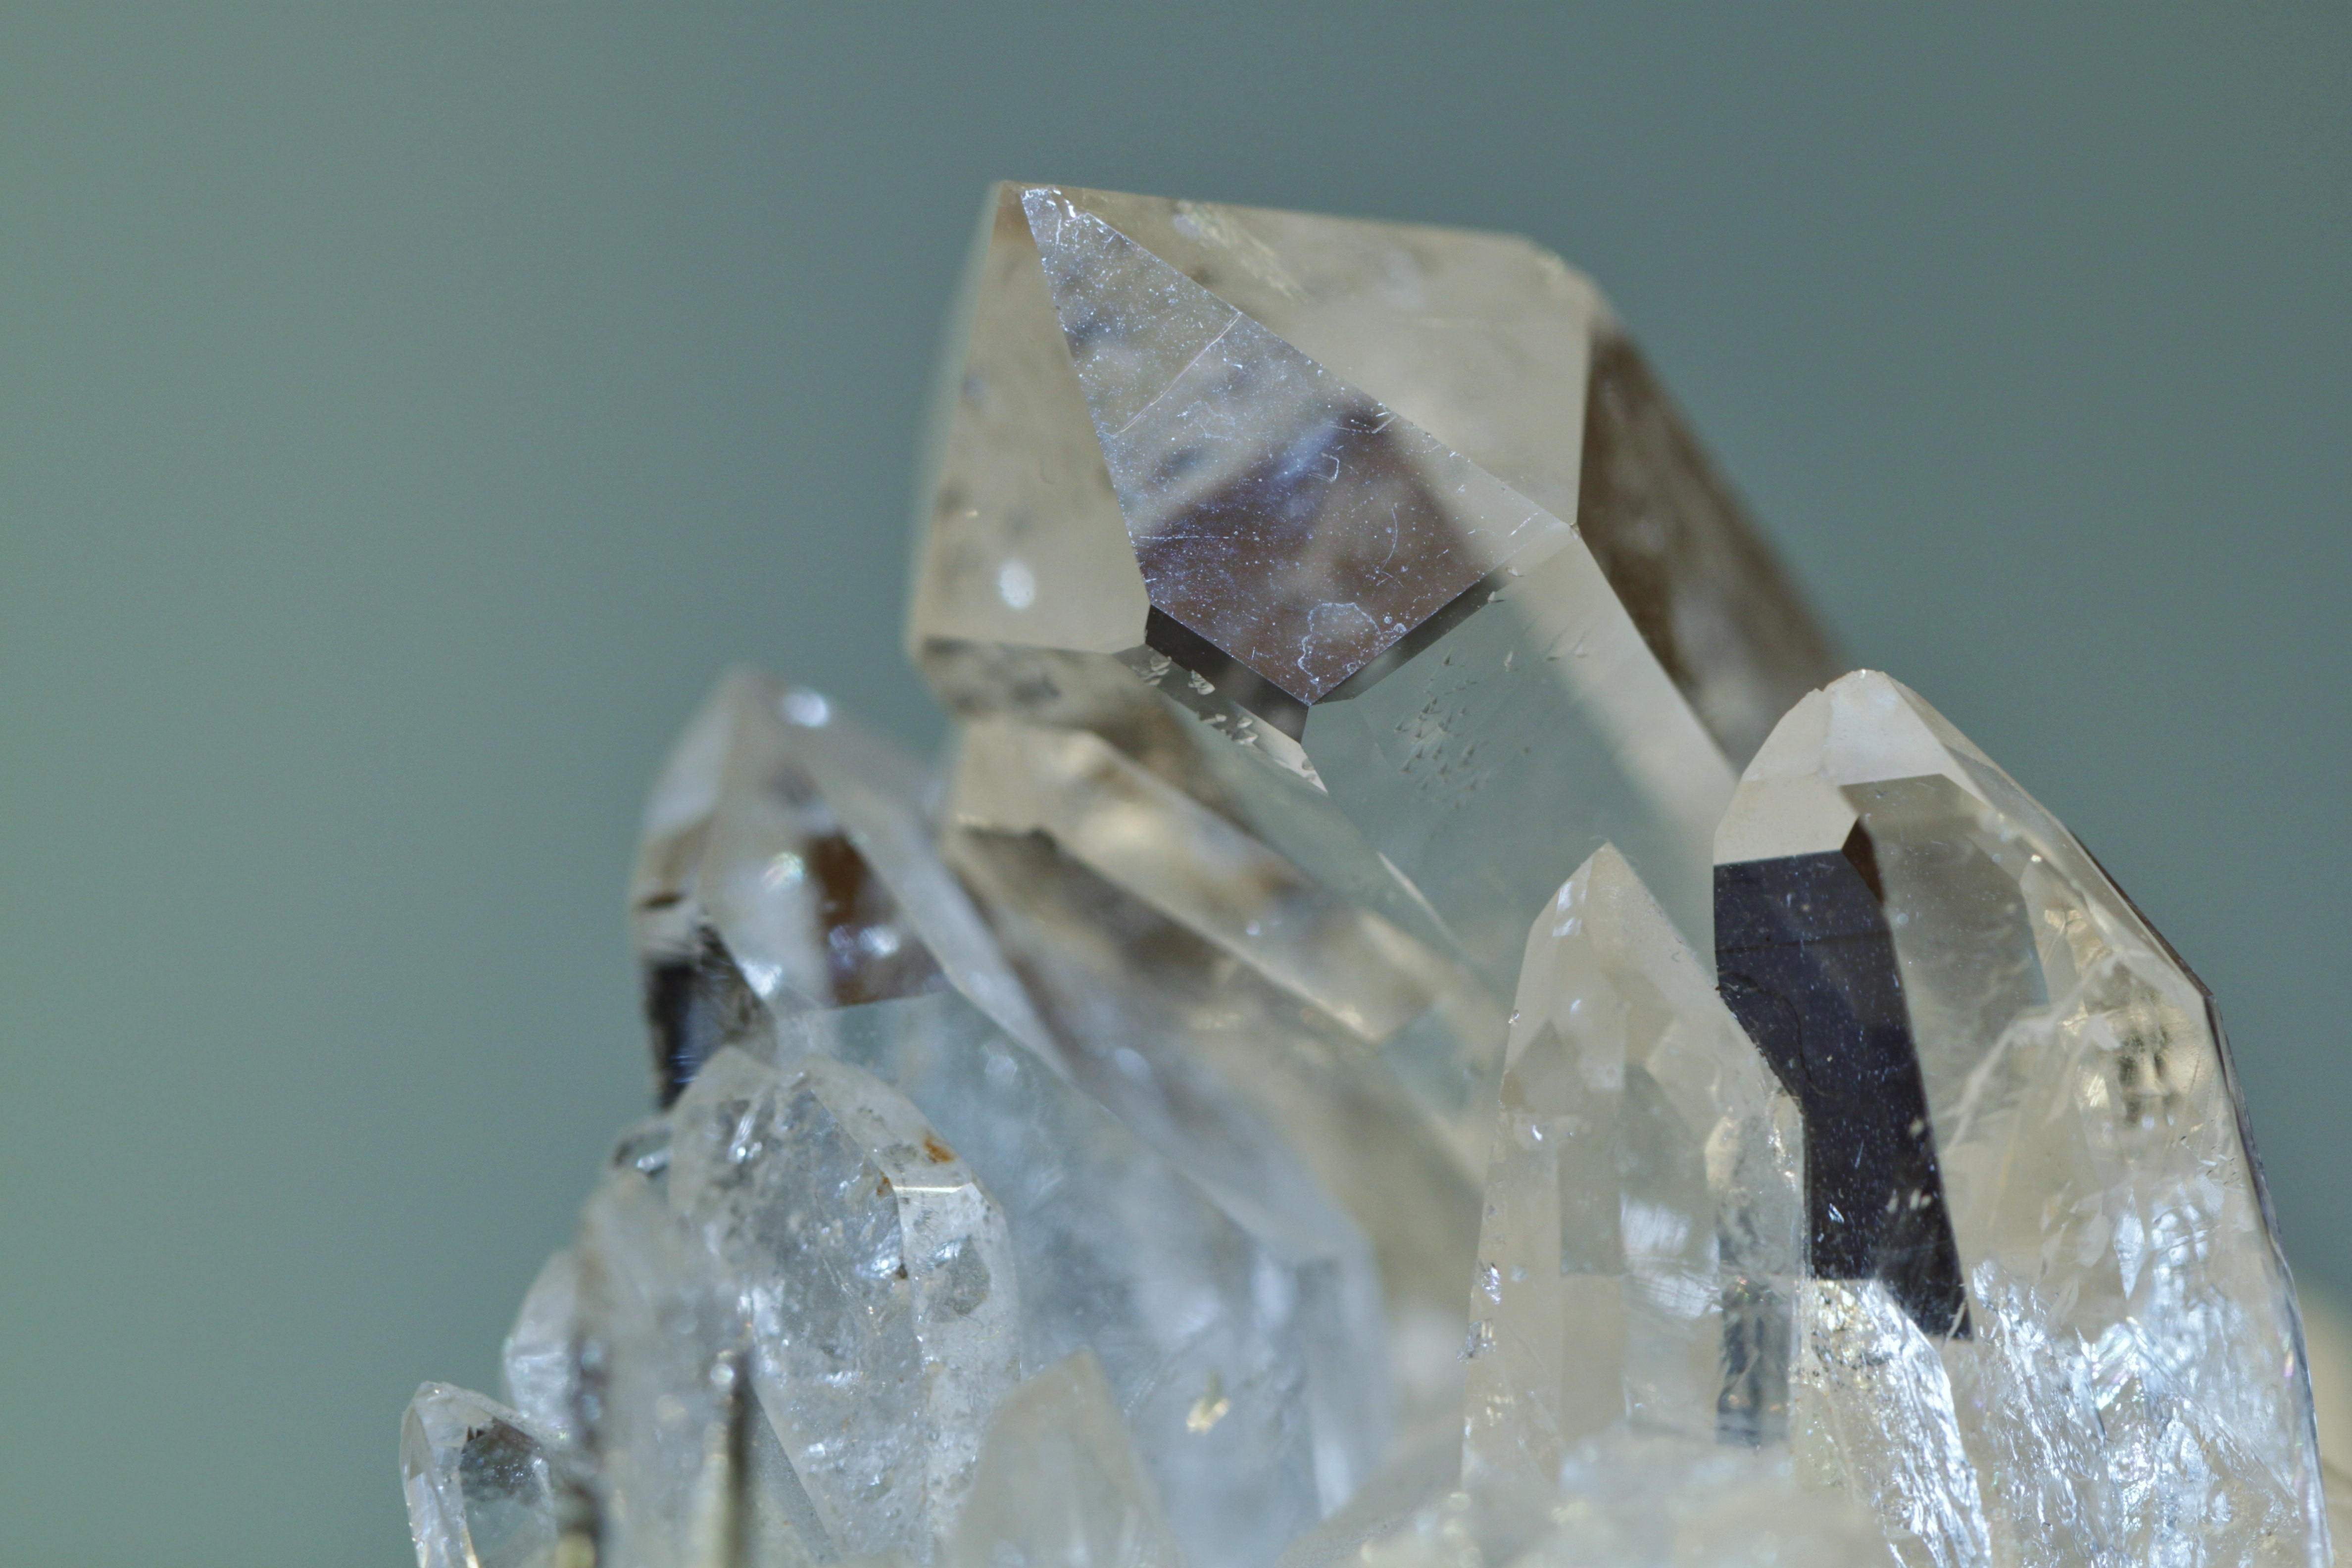
light, stone, clear, macro, close, lichtspiel, transparent, jewellery, beautiful, detail, gem, minerals, crystal, glassy, gemstone, mineral, quartz, pointed, rock crystal, reflexes, semi precious stone, fashion accessory